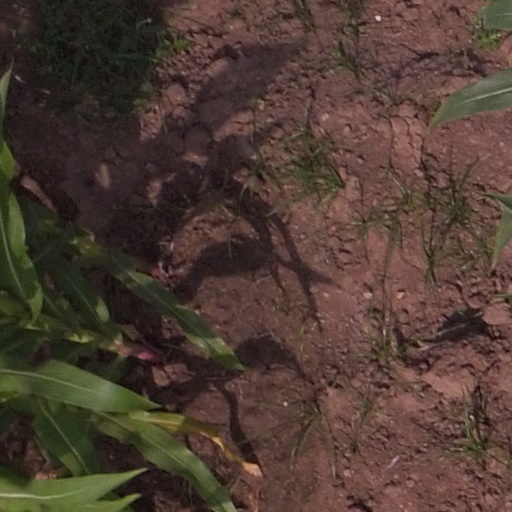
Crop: maize; corn